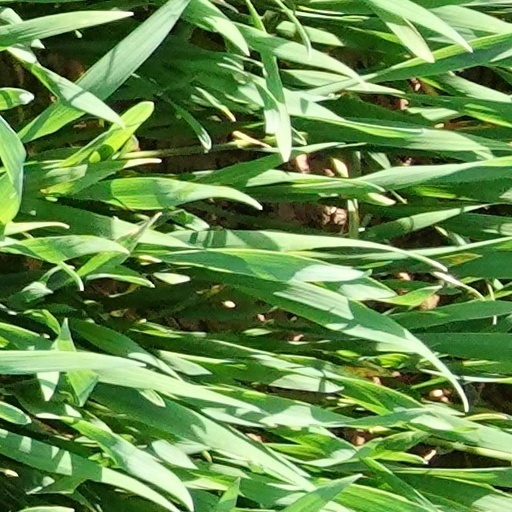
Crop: wheat